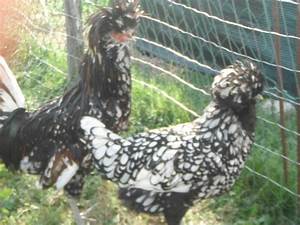
Label: chicken